Métabetchouan–Lac-à-la-Croix

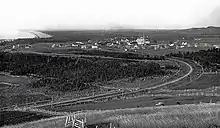
St-Jerome circa 1903

Historically the territory of the indigenous Innu, the first European, Jesuit Jean de Quen, visited the place in 1647, followed by Charles Albanel in 1671, during the meeting of twenty Indian nations. Five years later in 1676, a trading post and mission were established there. However, real colonization only began after the proclamation of Métabetchouan Township in 1857, and the first settlers arrived from the South Shore and Bagotville in 1861. That same year, Stanislas Drapeau reported the presence of 154 people including 36 "savages" in Métabetchouan Township.